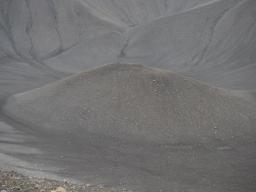
Label: Background_without_leaves